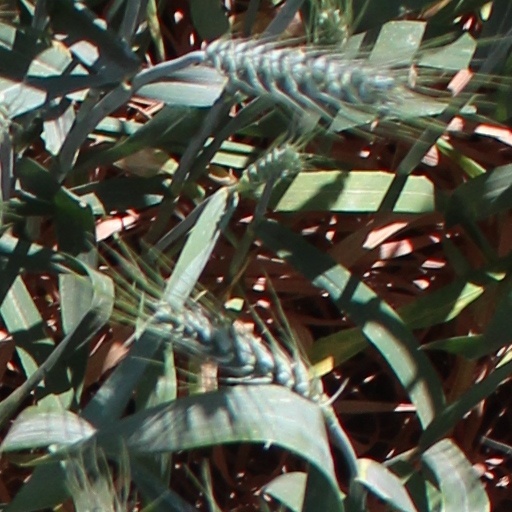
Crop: wheat